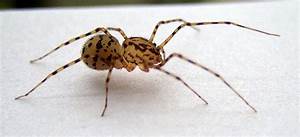
Label: ragno